Barnato Park High School

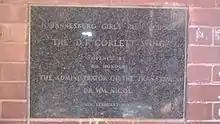
The D.F. Corlett Wing, Opened by his honour, The Administrator Of The Transvaal, Dr. WM. Nicol, 9 February 1955

The large 1897 stone mansion, originally built for the Randlord Barnato, would not be used as he died before the completion of the mansion due to mysterious circumstances. The stone mansion had been located in Berea, Johannesburg and was finished under the supervision of Solly Joel, Barney Barnato's nephew and was known as the Joel house. The premises had been used for a time during the Second Boer War from (1899–1902) as a British Officers' convalescent home and later as temporary premises for the sister school King Edward VII school while its present-day buildings were being erected in Houghton. At a later period the property had been donated to the Transvaal Department of Education to be used as an educational institution which had been founded by Miss Fanny Buckland in Jeppe Street just fourteen months after Johannesburg's birth.They moved with 30 children to a church building in Kerk Street and in 1895 became Cleveland School (after a benefactress), and eventually. Johannesburg Girls' School in Barnato